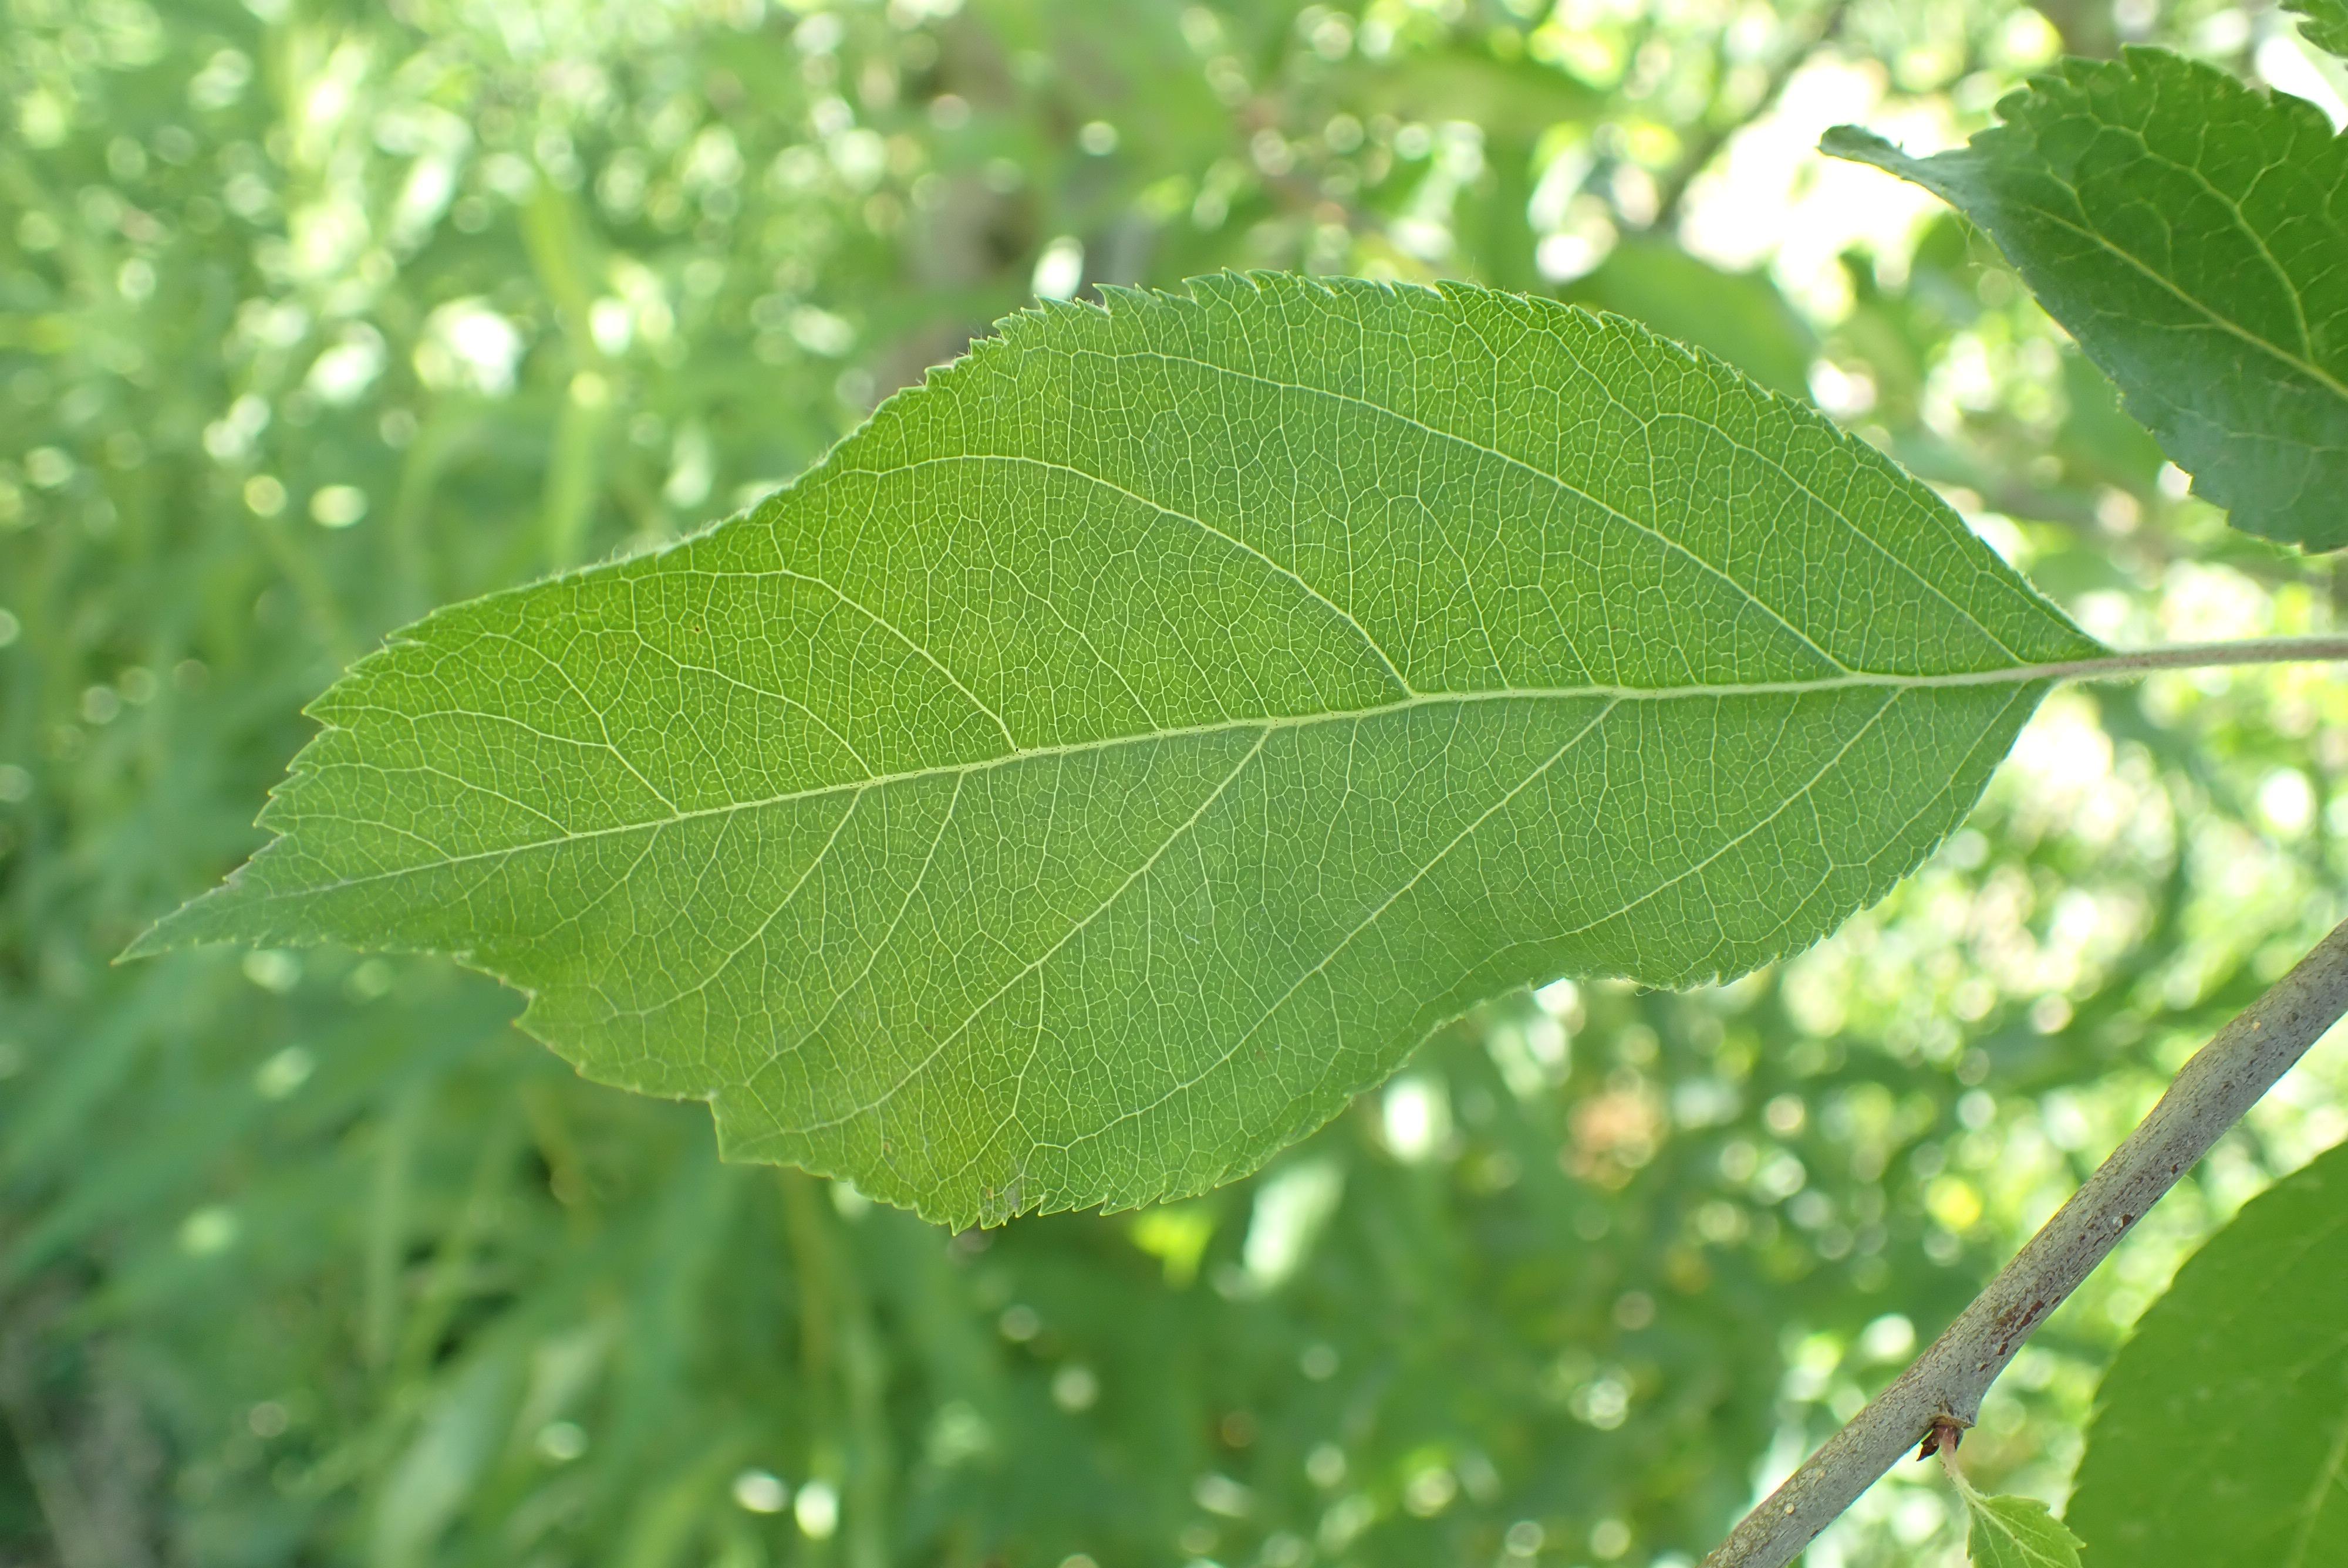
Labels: healthy